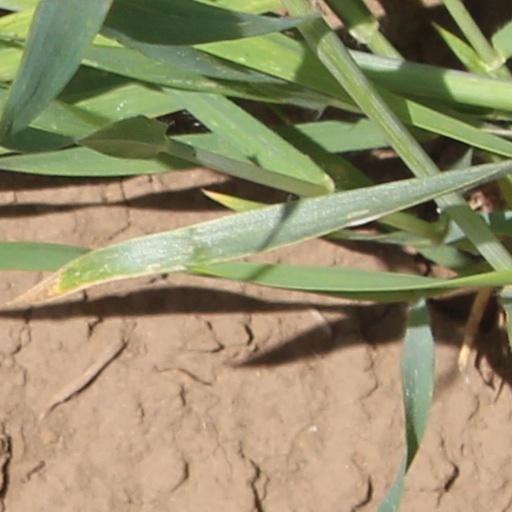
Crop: wheat